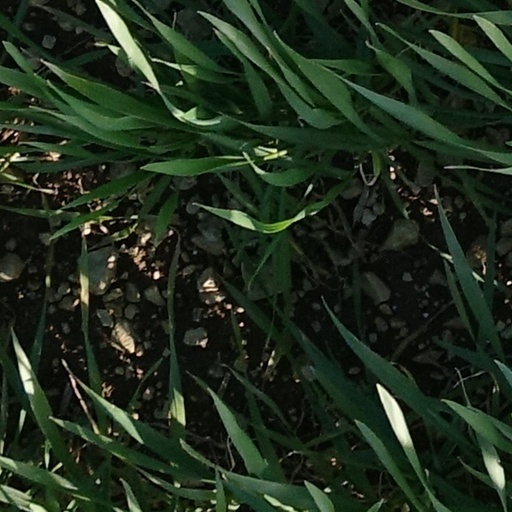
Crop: wheat